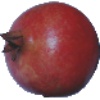
Label: Pomegranate 1